Hugh May

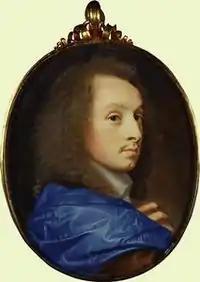
Hugh May

Hugh May (1621 – 21 February 1684) was an English architect in the period after the Restoration of King Charles II. He worked in the era which fell between the first introduction of Palladianism into England by Inigo Jones, and the full flowering of English Baroque under John Vanbrugh and Nicholas Hawksmoor. His own work was influenced by both Jones' work, and by Dutch architecture. Although May's only surviving works are Eltham Lodge, and the east front, stables and chapel at Cornbury Park, his designs were influential. Together with his contemporary, Sir Roger Pratt, May was responsible for introducing and popularising an Anglo-Dutch type of house, which was widely imitated.